Alfred Ely Beach

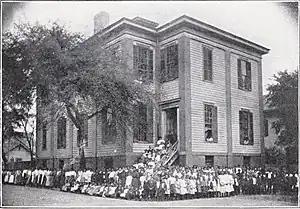
The Beach Institute, founded by Alfred Ely Beach for newly freed African Americans

Beach was also interested in pneumatic tubes for the transport of letters and packages, another idea recently put into use in London by the London Pneumatic Despatch Company. He refused to bribe corrupt politician "Boss" Tweed to have his proposal approved. Instead, he built the tunnel in secret during the night, carting away the dirt under the cover of darkness, with the city officials at City Hall just across the street. He put up $350,000 of his own money to bankroll the project, allowing him to bypass the corruption and extortion schemes of Tammany Hall, which included the Governor, the Mayor, the City comptroller, and countless of other corrupted officials. His thinking was that once the public saw the completed subway, the politicians would not dare to stop him. With a franchise from the state, he began construction of a tunnel for small pneumatic tubes in 1869, but diverted it into a demonstration of a passenger railway that opened on February 26, 1870. It is most interesting to note that Beach's tunnel design was likely the first cylindrical tunnel design ever used in the Americas and built using a design inspired by James Henry Greathead's successful shield patents in London for construction of the Tower Subway project. Greathead invented and built his own design of a shield as the contractor for that project, under Peter W. Barlow who was the engineer. Since Beach was a patents lawyer, it is likely he discovered the 1869 Greathead patent and the patent application by Barlow from 1864, using an imitated Barlow's patent design for engineering the PTS tunnel design.